List of echinoderm orders

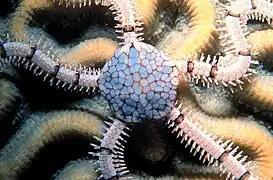
A brittle star, "Ophionereis reticulata"

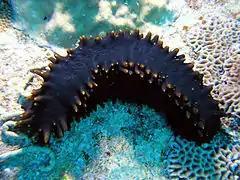
A sea cucumber from Malaysia

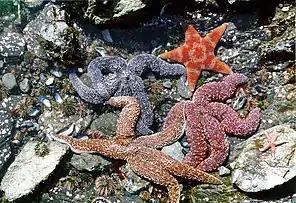
Starfish exhibit a wide range of colours.

This List of echinoderm orders concerns the various classes and orders into which taxonomists categorize the roughly 7000 extant species as well as the extinct species of the exclusively marine phylum Echinodermata.